Bella Vista Water Tank

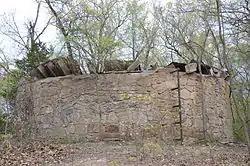

The Bella Vista Water Tank is a historic water tank at the junction of Cedar Crest and Cunningham Drives in Bella Vista, Arkansas. This native stone tank was built in 1927 by the Linebarger Brothers, under the supervision of Wallard Braithwaite, to store water for summer cottages on the west side of Lake Bella Vista and later the Sunset Hotel. It is significant as the only known water tank of its type in Benton County, Arkansas, and for its association with the early development of Bella Vista.